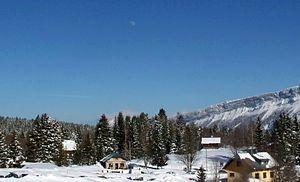
La Féclaz en Savoie (France). Station de Ski.